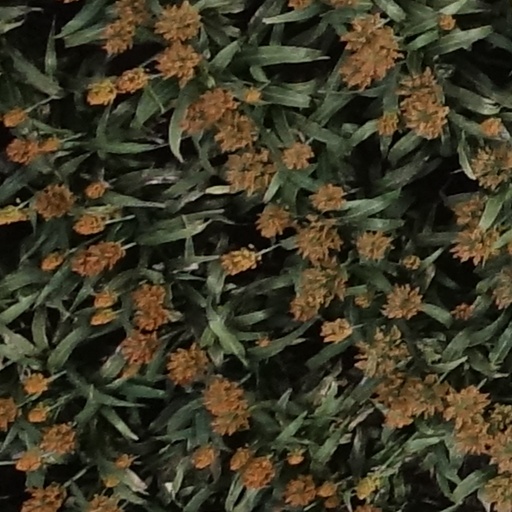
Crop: sorghum